National Basketball League (Australia)

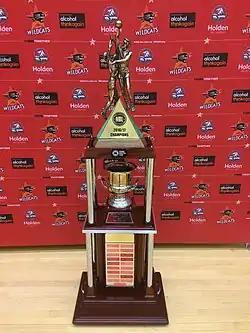
2016–17 Championship trophy

The Perth Wildcats have the most championships with 10 NBL Finals wins. Melbourne United and the Sydney Kings have the second- and third-most, respectively, with six and five titles.